List of Forensic Files episodes

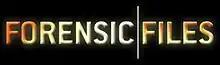
Title card for original show

"Forensic Files" (1996–2011) is an American documentary-style series which reveal how forensic science is used to solve violent crimes, mysterious accidents, and even outbreaks of illness. The original show is broadcast in syndication on multiple networks, is narrated by Peter Thomas, and is produced by Medstar Television. It has broadcast 406 episodes since its debut on TLC in 1996 as "Medical Detectives".